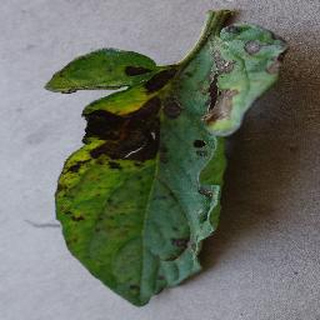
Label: tomato_early_blight